Lambri

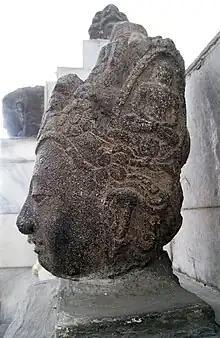
Avalokiteshvara's head discovered in Aceh. The images of Amitabhas are adorned his crown. Srivijayan art c. 9th century, National Museum of Indonesia.

The first mention of Lamuri may be in the 9th century by the Arab geographer Ibn Khurdadhbih who wrote: "Beyond Serandib is the isle of Ram(n)i, where the rhinoceros can be seen. ... This island produces bamboo and brazilwood, the roots of which are antidote for deadly poisons. ... This country produces tall camphor trees." According to "Akhbar al-Sin wa'l Hind" (An Account of China and India), Ramni "produces numerous elephants as well as brazilwood and bamboos. The island is washed by two seas ... Harkand and that of Salahit." In the 10th century Al-Masudi wrote that Ramin (i.e. Lamuri) was "well populated and governed by kings. They are full of gold mines, and nearby is the land of Fansur, whence is derived the fansuri camphor, which is only found there in large quantities in the years that have many storms and earthquakes".